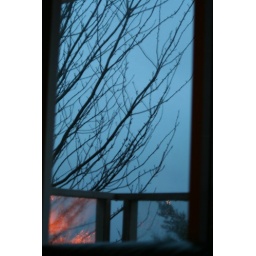
I liked the orange reflection from the street lamp in the corner